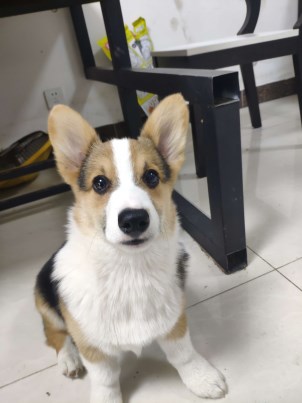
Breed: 2909-n000116-Cardigan